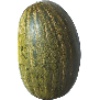
Label: melon_piel_de_sapo